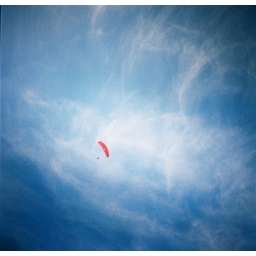
flying machine in a painted sky